British Music Experience

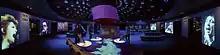
The BME at The O2

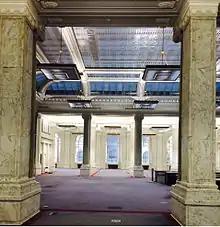
Passenger Baggage Hall, Cunard Building in 2015

The British Music Experience is a permanent exhibition in the Cunard Building on Liverpool's waterfront. It began as an exhibition, taking up more than 20,000 square feet, installed into The O Bubble, part of The O in Greenwich, London. Opened with a private concert by The View in March 2009, it featured a retrospective look at the British music industry since 1944. The museum closed on 30 April 2014 and announced it was looking for a new home. On 10 September 2015 it was confirmed that the new home for the British Music Experience would be the Cunard Building on Liverpool's waterfront.